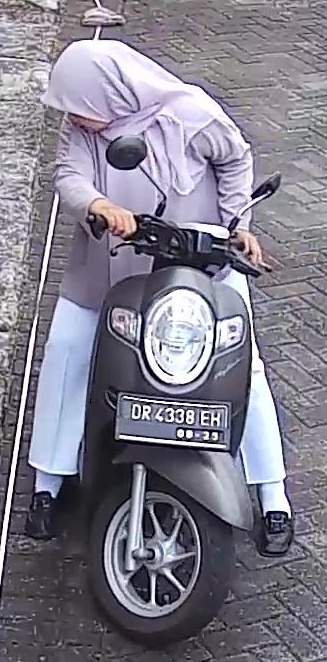
person-with-helmet: 0
person-without-helmet: 1